War in Donbas

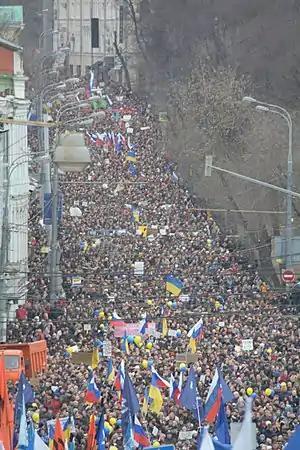
"March for the peace and freedom" in Moscow was one of the anti-war protests in Russia.

Following the reports of these troop and equipment movements, NATO General Philip Breedlove said on 12 November that he could confirm that Russian troops and heavy equipment had crossed into Ukraine during the preceding week. In response, the Ukrainian Defence Ministry said that it was preparing for a renewed offensive by pro-Russian forces. Russian Defence Ministry spokesman Major General Igor Konashenkov said "there was and is no evidence" to support NATO's statement.